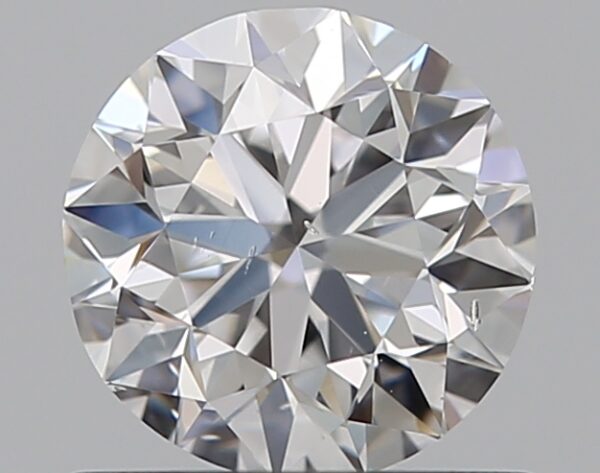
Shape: round
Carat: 0.7
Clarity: SI1
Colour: D
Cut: VG
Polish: EX
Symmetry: VG
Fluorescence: F
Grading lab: GIA
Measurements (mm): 5.5 x 5.58 x 3.58